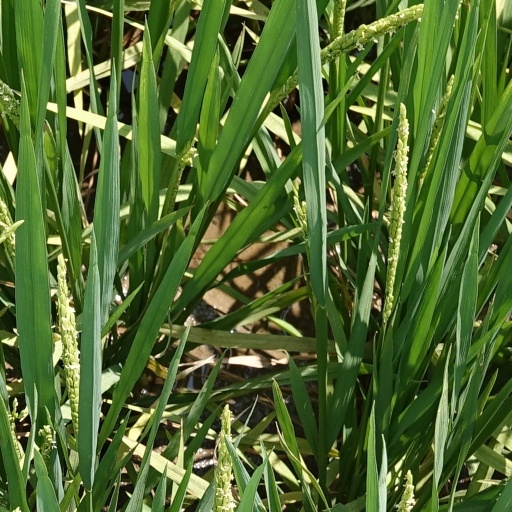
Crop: rice